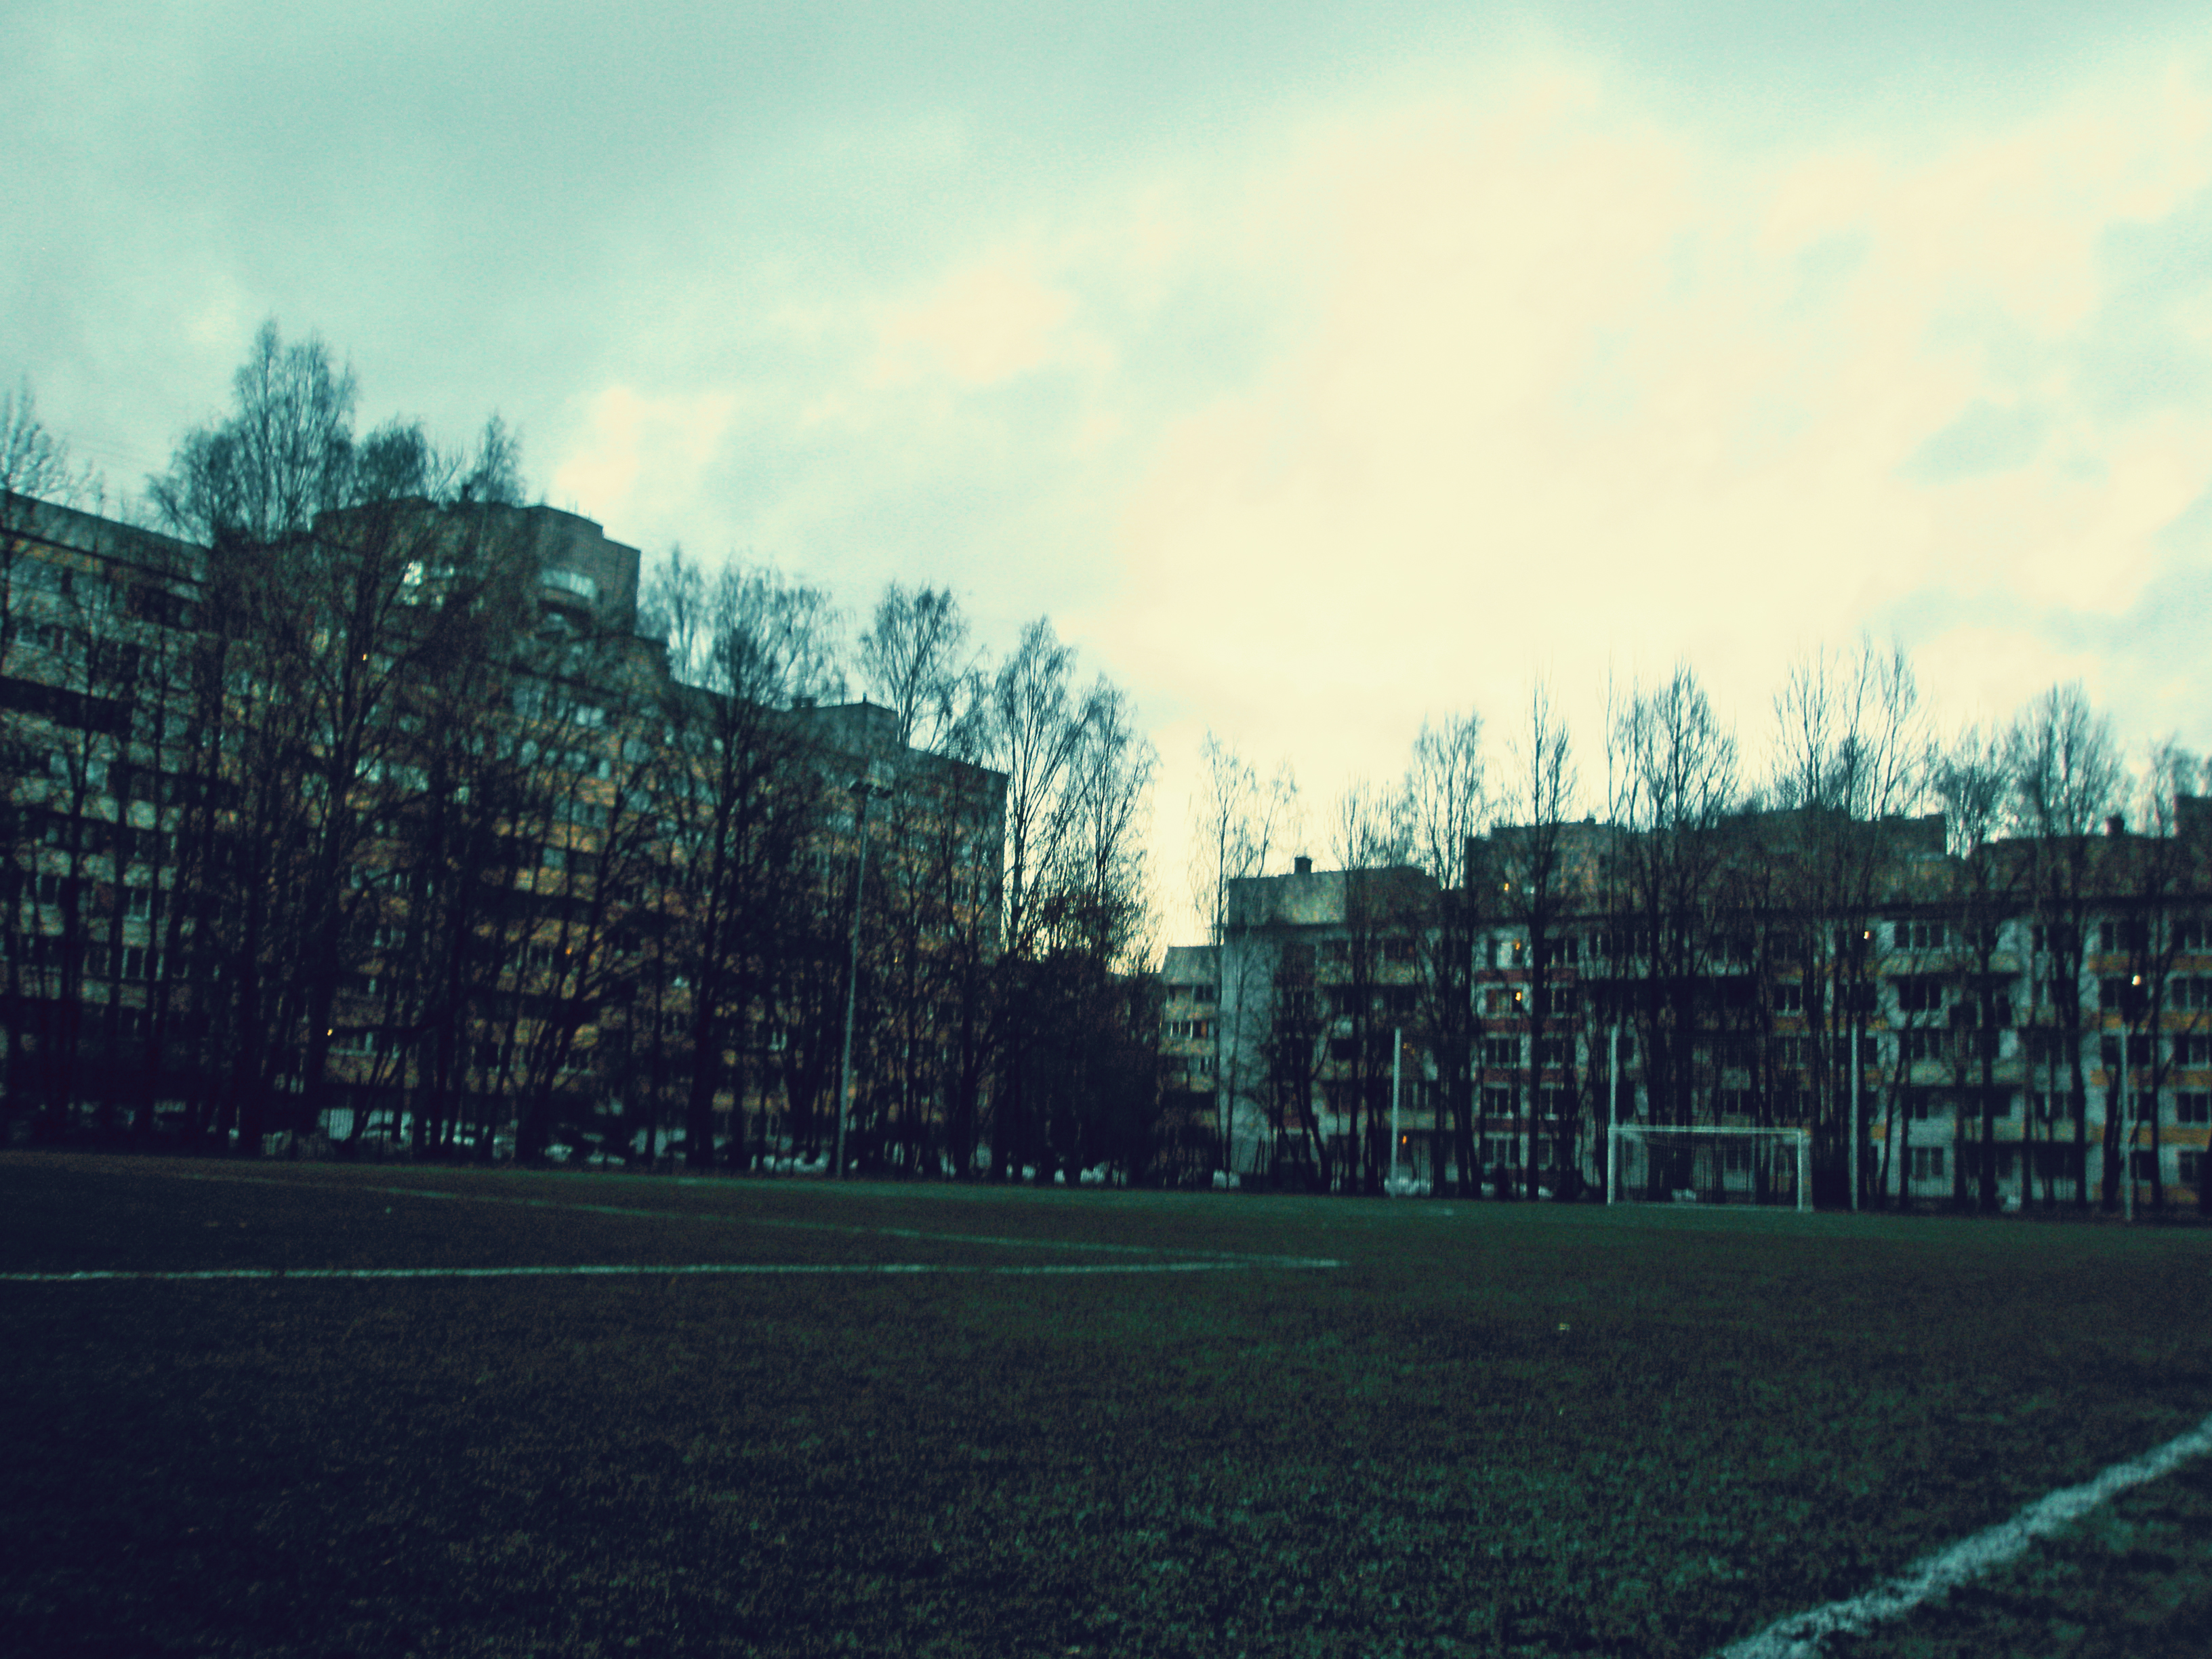
images, cloud, sky, plant, building, atmosphere, natural landscape, tree, grass, road surface, residential area, landscape, horizon, road, city, asphalt, Tints and shades, tower block, metropolitan area, grassland, metropolis, cumulus, winter, freezing, forest, suburb, reflection, wilderness, evening, street, sunset, cityscape, pasture, dusk, shadow, ocean, hill, field, skyline, garden, recreation, estate, sport venue, park, river